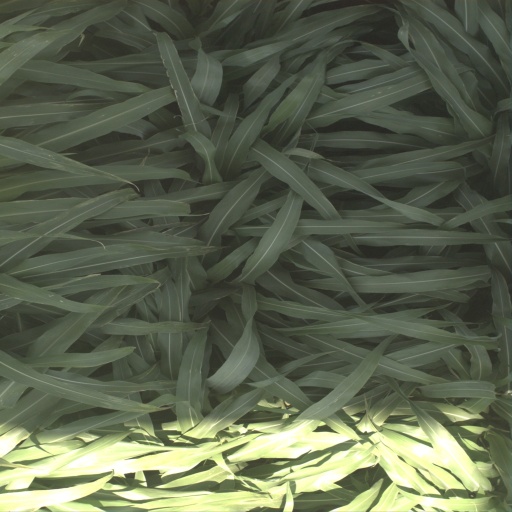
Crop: sorghum